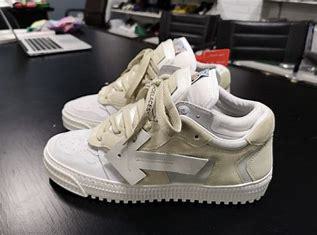
Brand: Off-White
Model: Court 3